Florida A&M Rattlers football

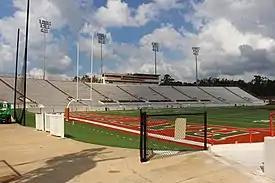
Bragg Memorial Stadium

The Rattlers have appeared in the I-AA/FCS playoffs eight times with a record of 5–7. They were I-AA National Champions in 1978, the first year of Division I-AA.